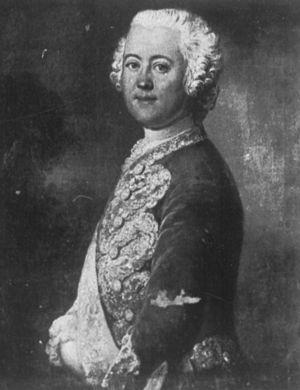
Michael Gabriel Fredersdorf était le chambellan secret et le confident de Frédéric II de Prusse.